Durability (database systems)

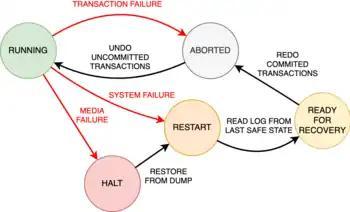

In transaction-based systems, the mechanisms that assure durability are historically associated with the concept of reliability of systems, as proposed by Jim Gray in 1981. This concept includes durability, but it also relies on aspects of the atomicity and consistency properties. Specifically, a reliability mechanism requires primitives that explicitly state the beginning, the end, and the rollback of transactions, which are also implied for the other two aforementioned properties. In this article, only the mechanisms strictly related to durability have been considered. These mechanisms are divided into three levels: transaction, system, and media level. This can be seen as well for scenarios where failures could happen and that have to be considered in the design of database systems to address durability.